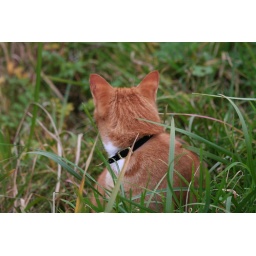
Very sweet and trusting red cat living in Oudesluis / Netherlands.